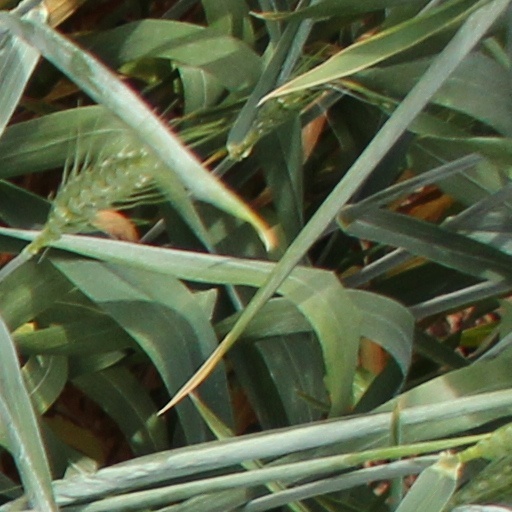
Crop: wheat